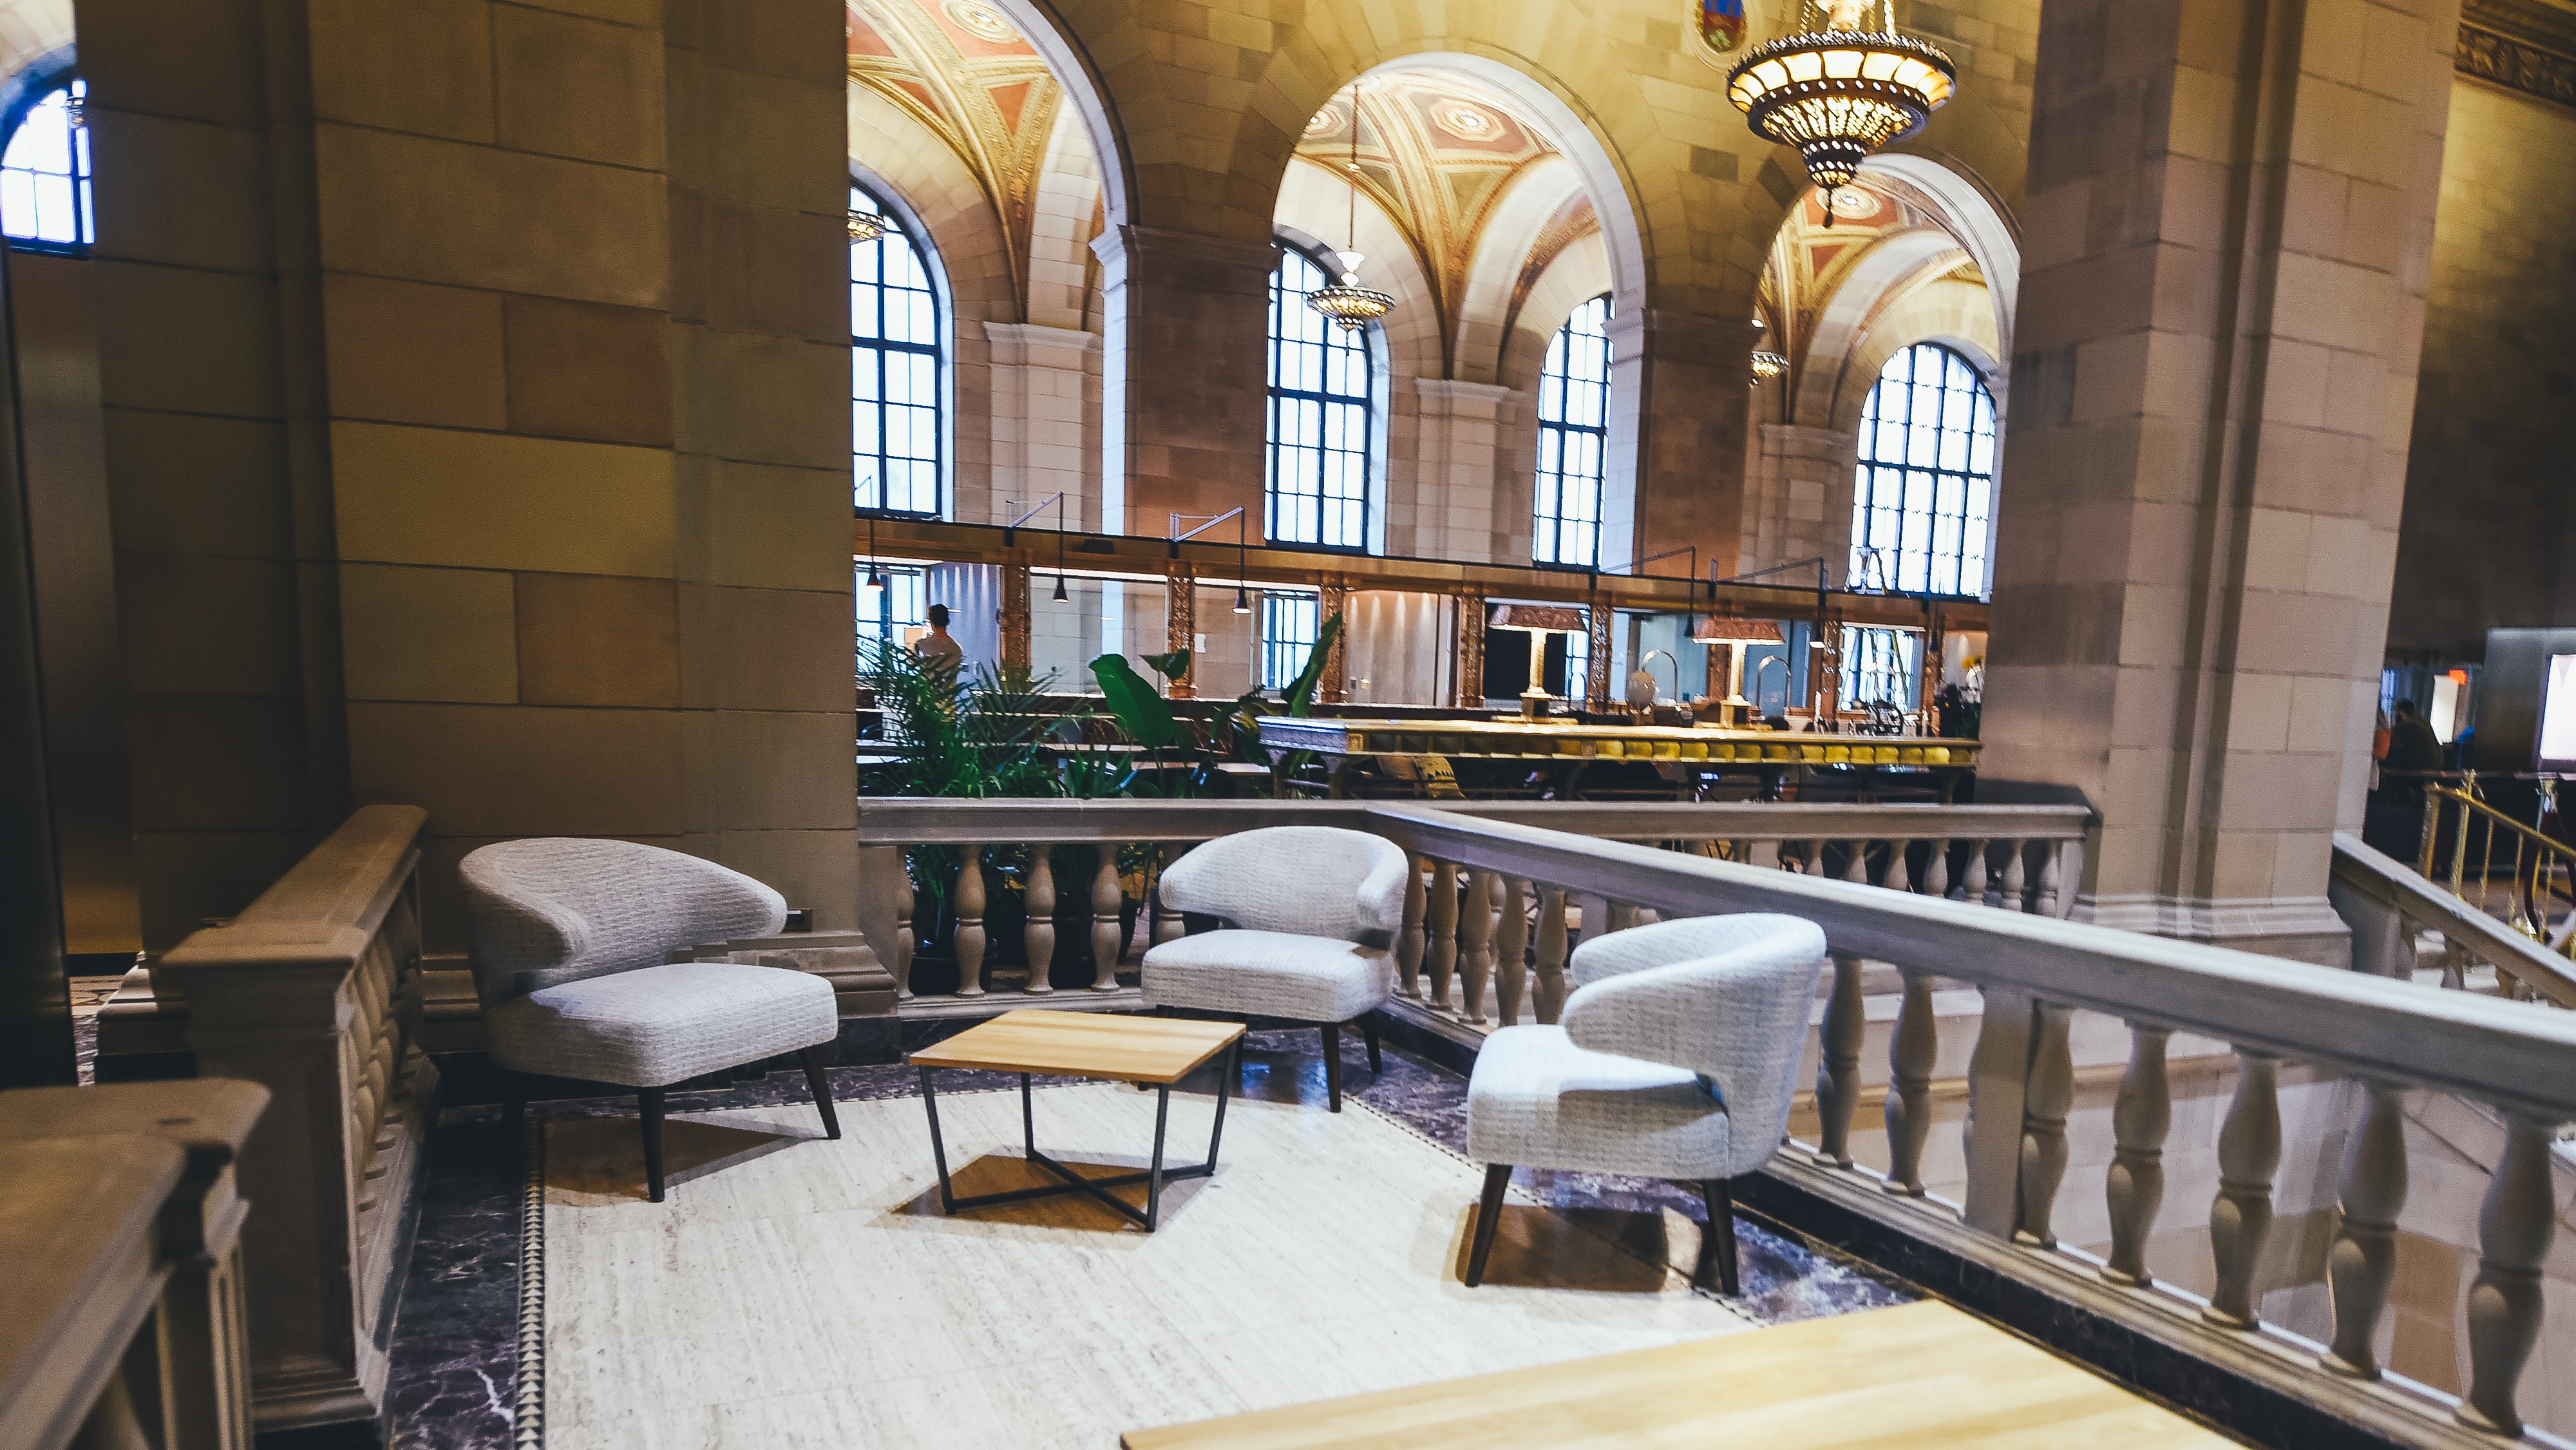
table, villa, mansion, chair, interior, building, property, interior design, estate, collective, crew